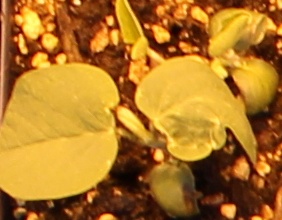
Label: Soybean